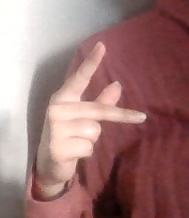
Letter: dha